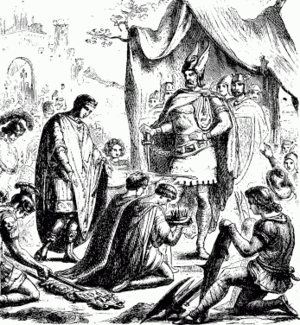
La recherche historique ancienne regroupait sous l’expression « invasions barbares » ou grandes invasions les mouvements migratoires des populations germaniques, hunniques et autres, à partir de l’arrivée des Huns dans l’Est de l’Europe centrale aux environs de 375 jusqu’à celles des Lombards en Italie en 568 et des Slaves dans l’Empire romain d’Orient en 577. Dans la recherche historique moderne, les différentes langues européennes ont renoncé au substantif « invasions » et à l’adjectif « barbares », préférant des expressions comme « migration des peuples » ou « période des migrations ». En français, on utilise encore, par conservatisme linguistique l’expression « invasions barbares », non avec une connotation péjorative mais en référence au barbaricum, mot par lequel les auteurs romains désignaient ce qui était hors de leur imperium ; de toute manière, les découpages historiques sont avant tout des conceptions de l’esprit et reposent sur des conventions.
Romulus Augustus, parfois francisé en Romulus Auguste, appelé plus tard par dérision Romulus Augustulus, francisé en Romulus Augustule, né vers 461 et mort après 476, est la dernière personnalité à avoir été proclamée empereur romain d'Occident, pour un règne qui dure à peine dix mois et se termine en septembre 476 avec sa déposition par le patrice Odoacre.
Flavius Odoacre ou Odoacer ou encore Odovacer, né vers 433, et mort le 16 mars 493, est un soldat de l'Empire romain d'Occident.